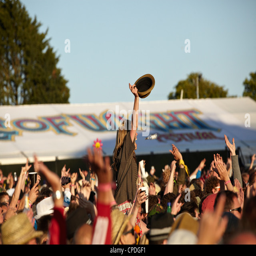
boy in crowd on shoulders screaming and cheering at a music festival